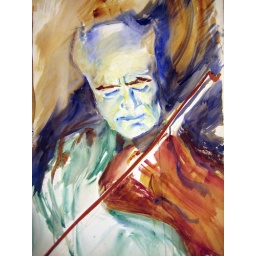
run boy run Devils in the house